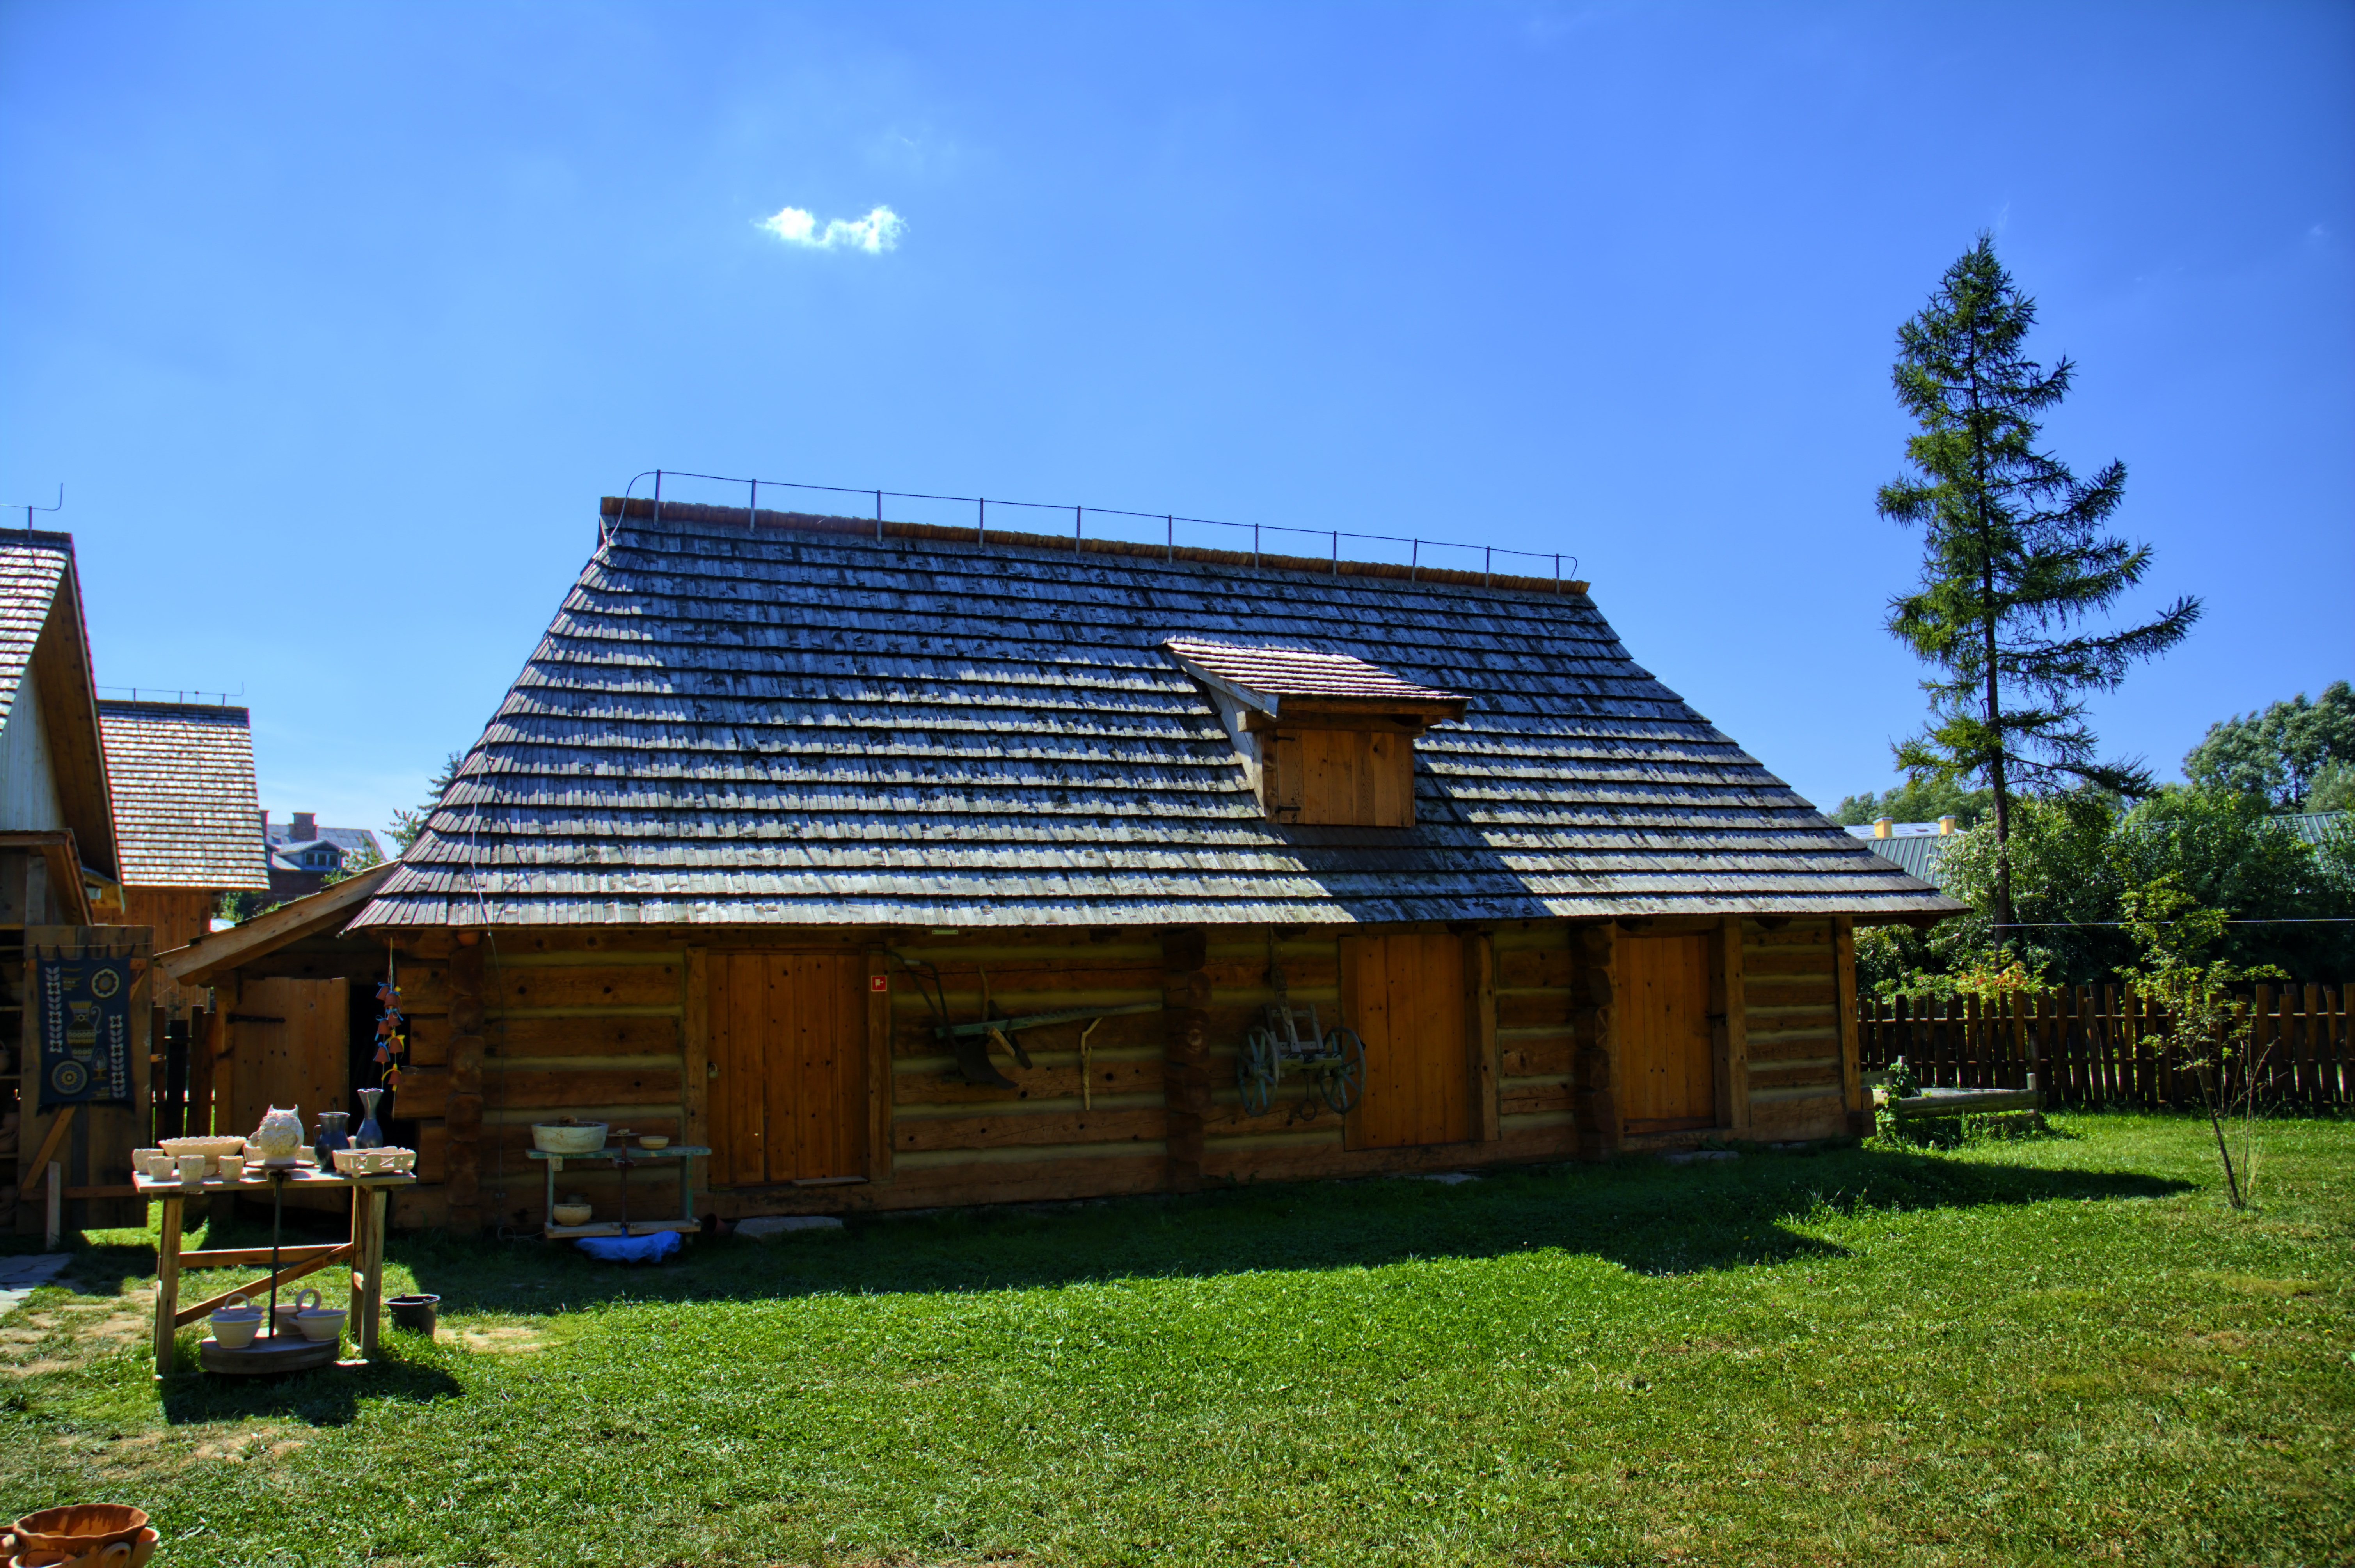
grass, architecture, house, roof, building, old, home, monument, hut, village, cottage, facade, property, farmhouse, straw, poland, estate, log cabin, the roof of the, the museum, thatched, rural architecture, real estate, open air museum, rural cottage, wooden balls, sanok, outdoor structure